Luftnachrichten Abteilung 350

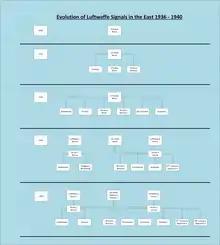
Evolution of Luftwaffe east signals units from 1936 to 1940.

The FAF unit, directed by Hans Forster, was subordinated to the Chi-Stelle for operational purposes and was an advisor to the Commanding General of Jagdkorps I.